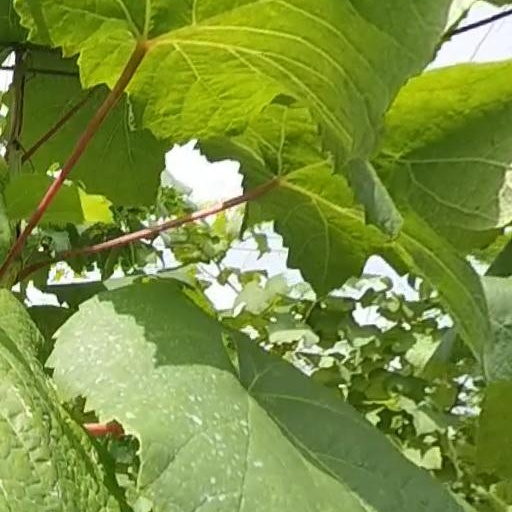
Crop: grape